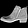
Label: Ankle boot